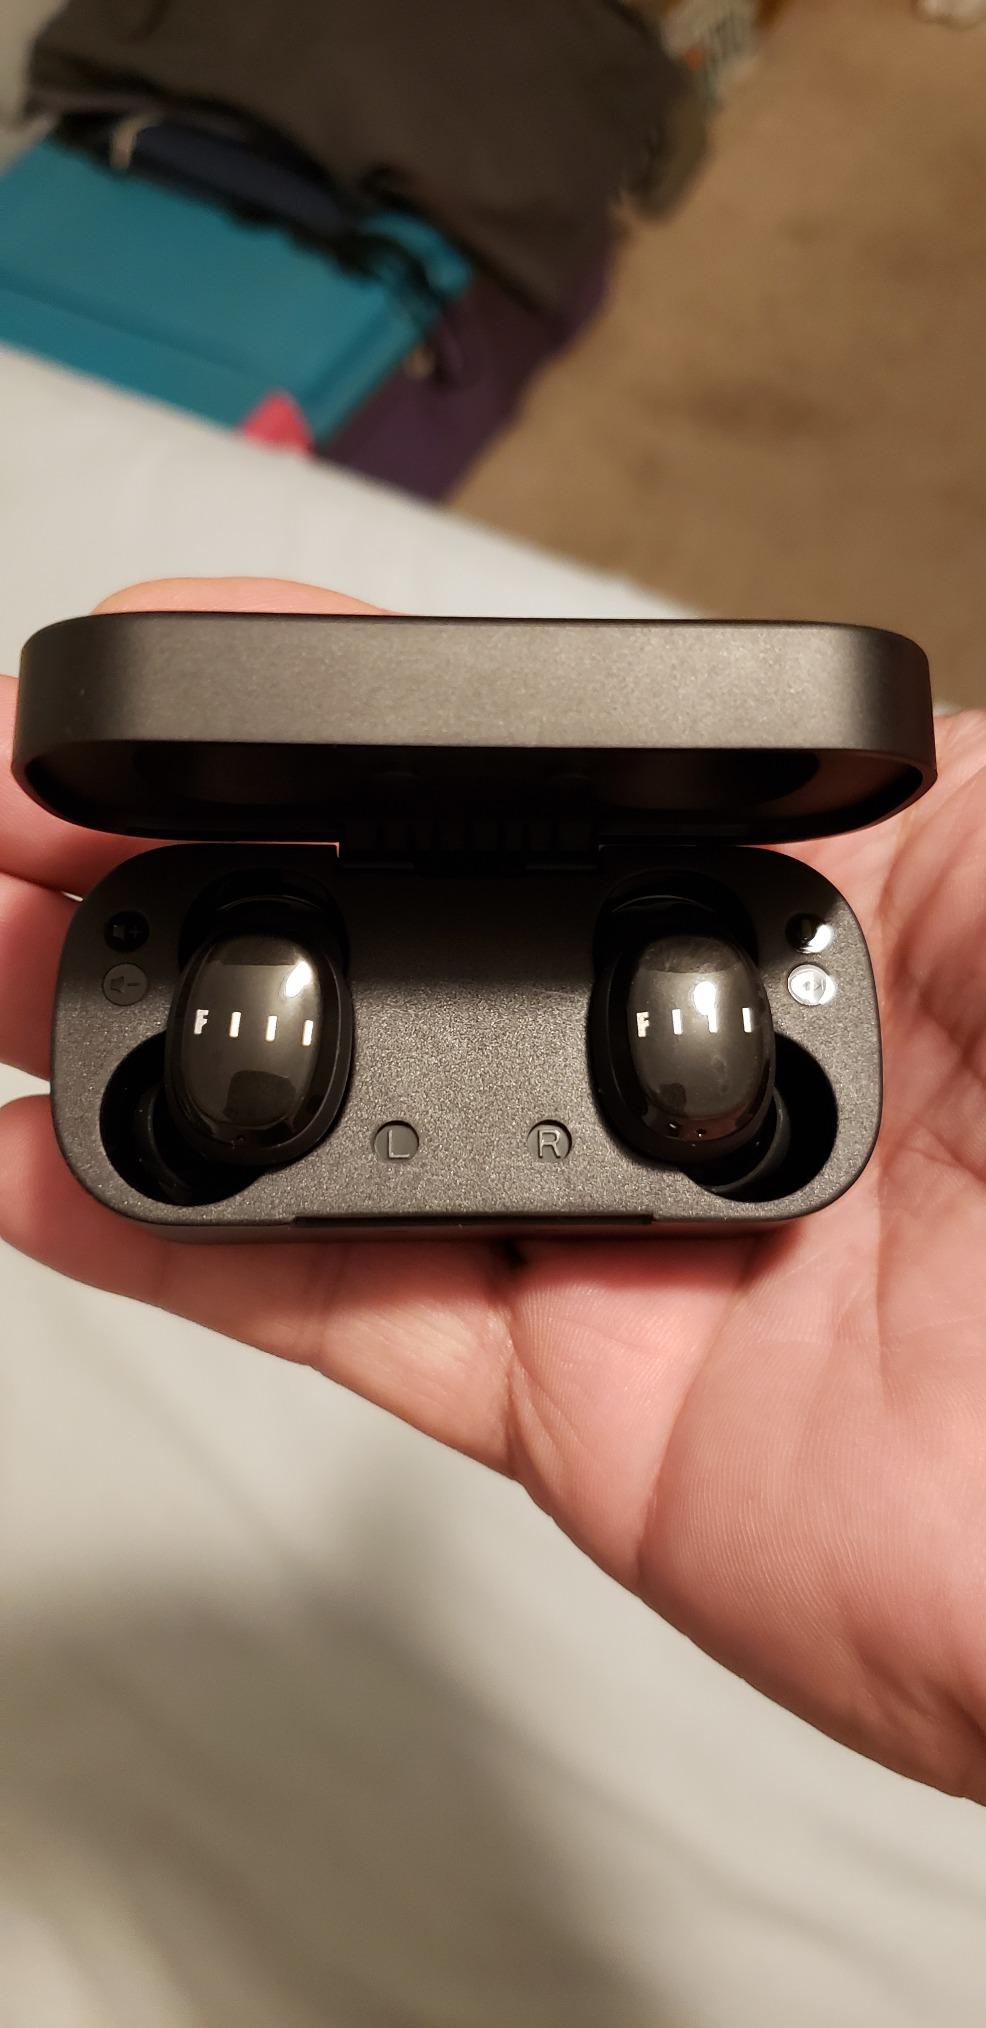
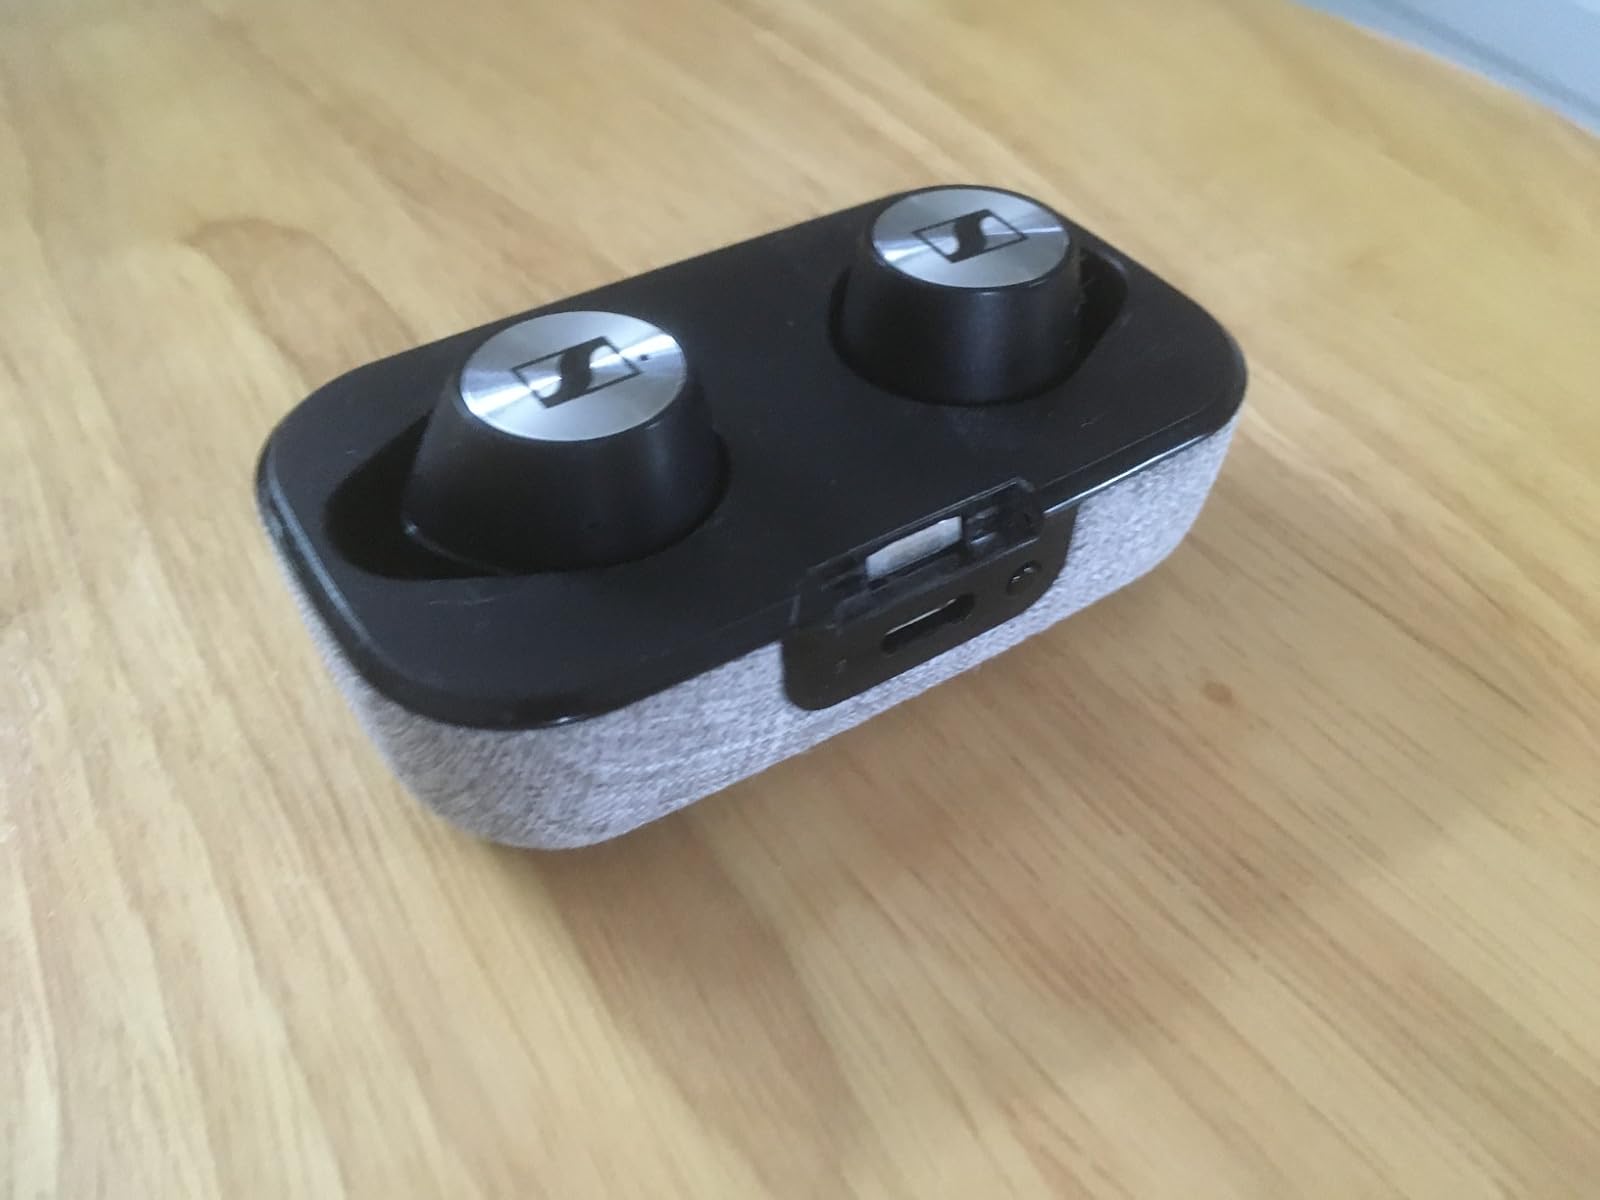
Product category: earbuds
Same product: no